Adjustable gastric band

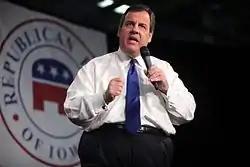
New Jersey Governor Chris Christie speaking at an event in October 2015, Christie underwent lap-band stomach surgery in February 2013.

The average gastric banding patient loses 500 grams to a kilogram (1–2 pounds) per week consistently, but heavier patients often lose faster in the beginning. This comes to roughly the first year for most band patients. It is important to keep in mind that while most of the RNY patients drop the weight faster in the beginning, some studies have found that LAGB patients will have the same percentage of excess weight loss and comparable ability to keep it off after only a couple of years. The procedure tends to encourage better eating habits which, in turn, helps in producing long term weight stability. However, with greater experience and longer patient follow up, several studies have found suboptimal weight loss and high complication rates for the gastric band.